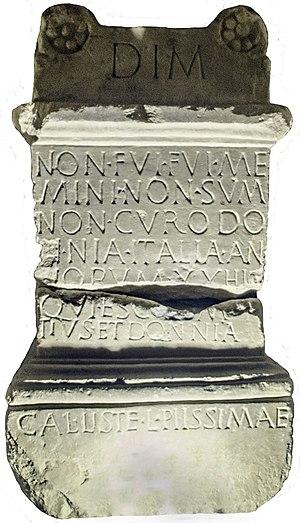
Épitaphe de Donnia Italia, Ier-IIe s. Musée Eugène-Camoreyt de Lectoure, Gers, France.
Jean François Marie Zéphyrin Bladé, dit Jean-François Bladé, né à Lectoure le 15 novembre 1827 et mort à Paris le 30 avril 1900, est un magistrat, historien et folkloriste français. Son œuvre majeure est sa collecte des traditions orales de la Gascogne.
Le musée Eugène-Camoreyt est le musée historique de Lectoure, dans le département du Gers. Hébergé dans l'hôtel de ville, c'est pour l'essentiel un musée lapidaire et archéologique qui regroupe des vestiges préhistoriques, gaulois, gallo-romains et en particulier la plus importante collection d'autels tauroboliques du monde. Il dépend aujourd'hui du réseau de Conservation départementale du patrimoine, dont le siège est à l'abbaye de Flaran.